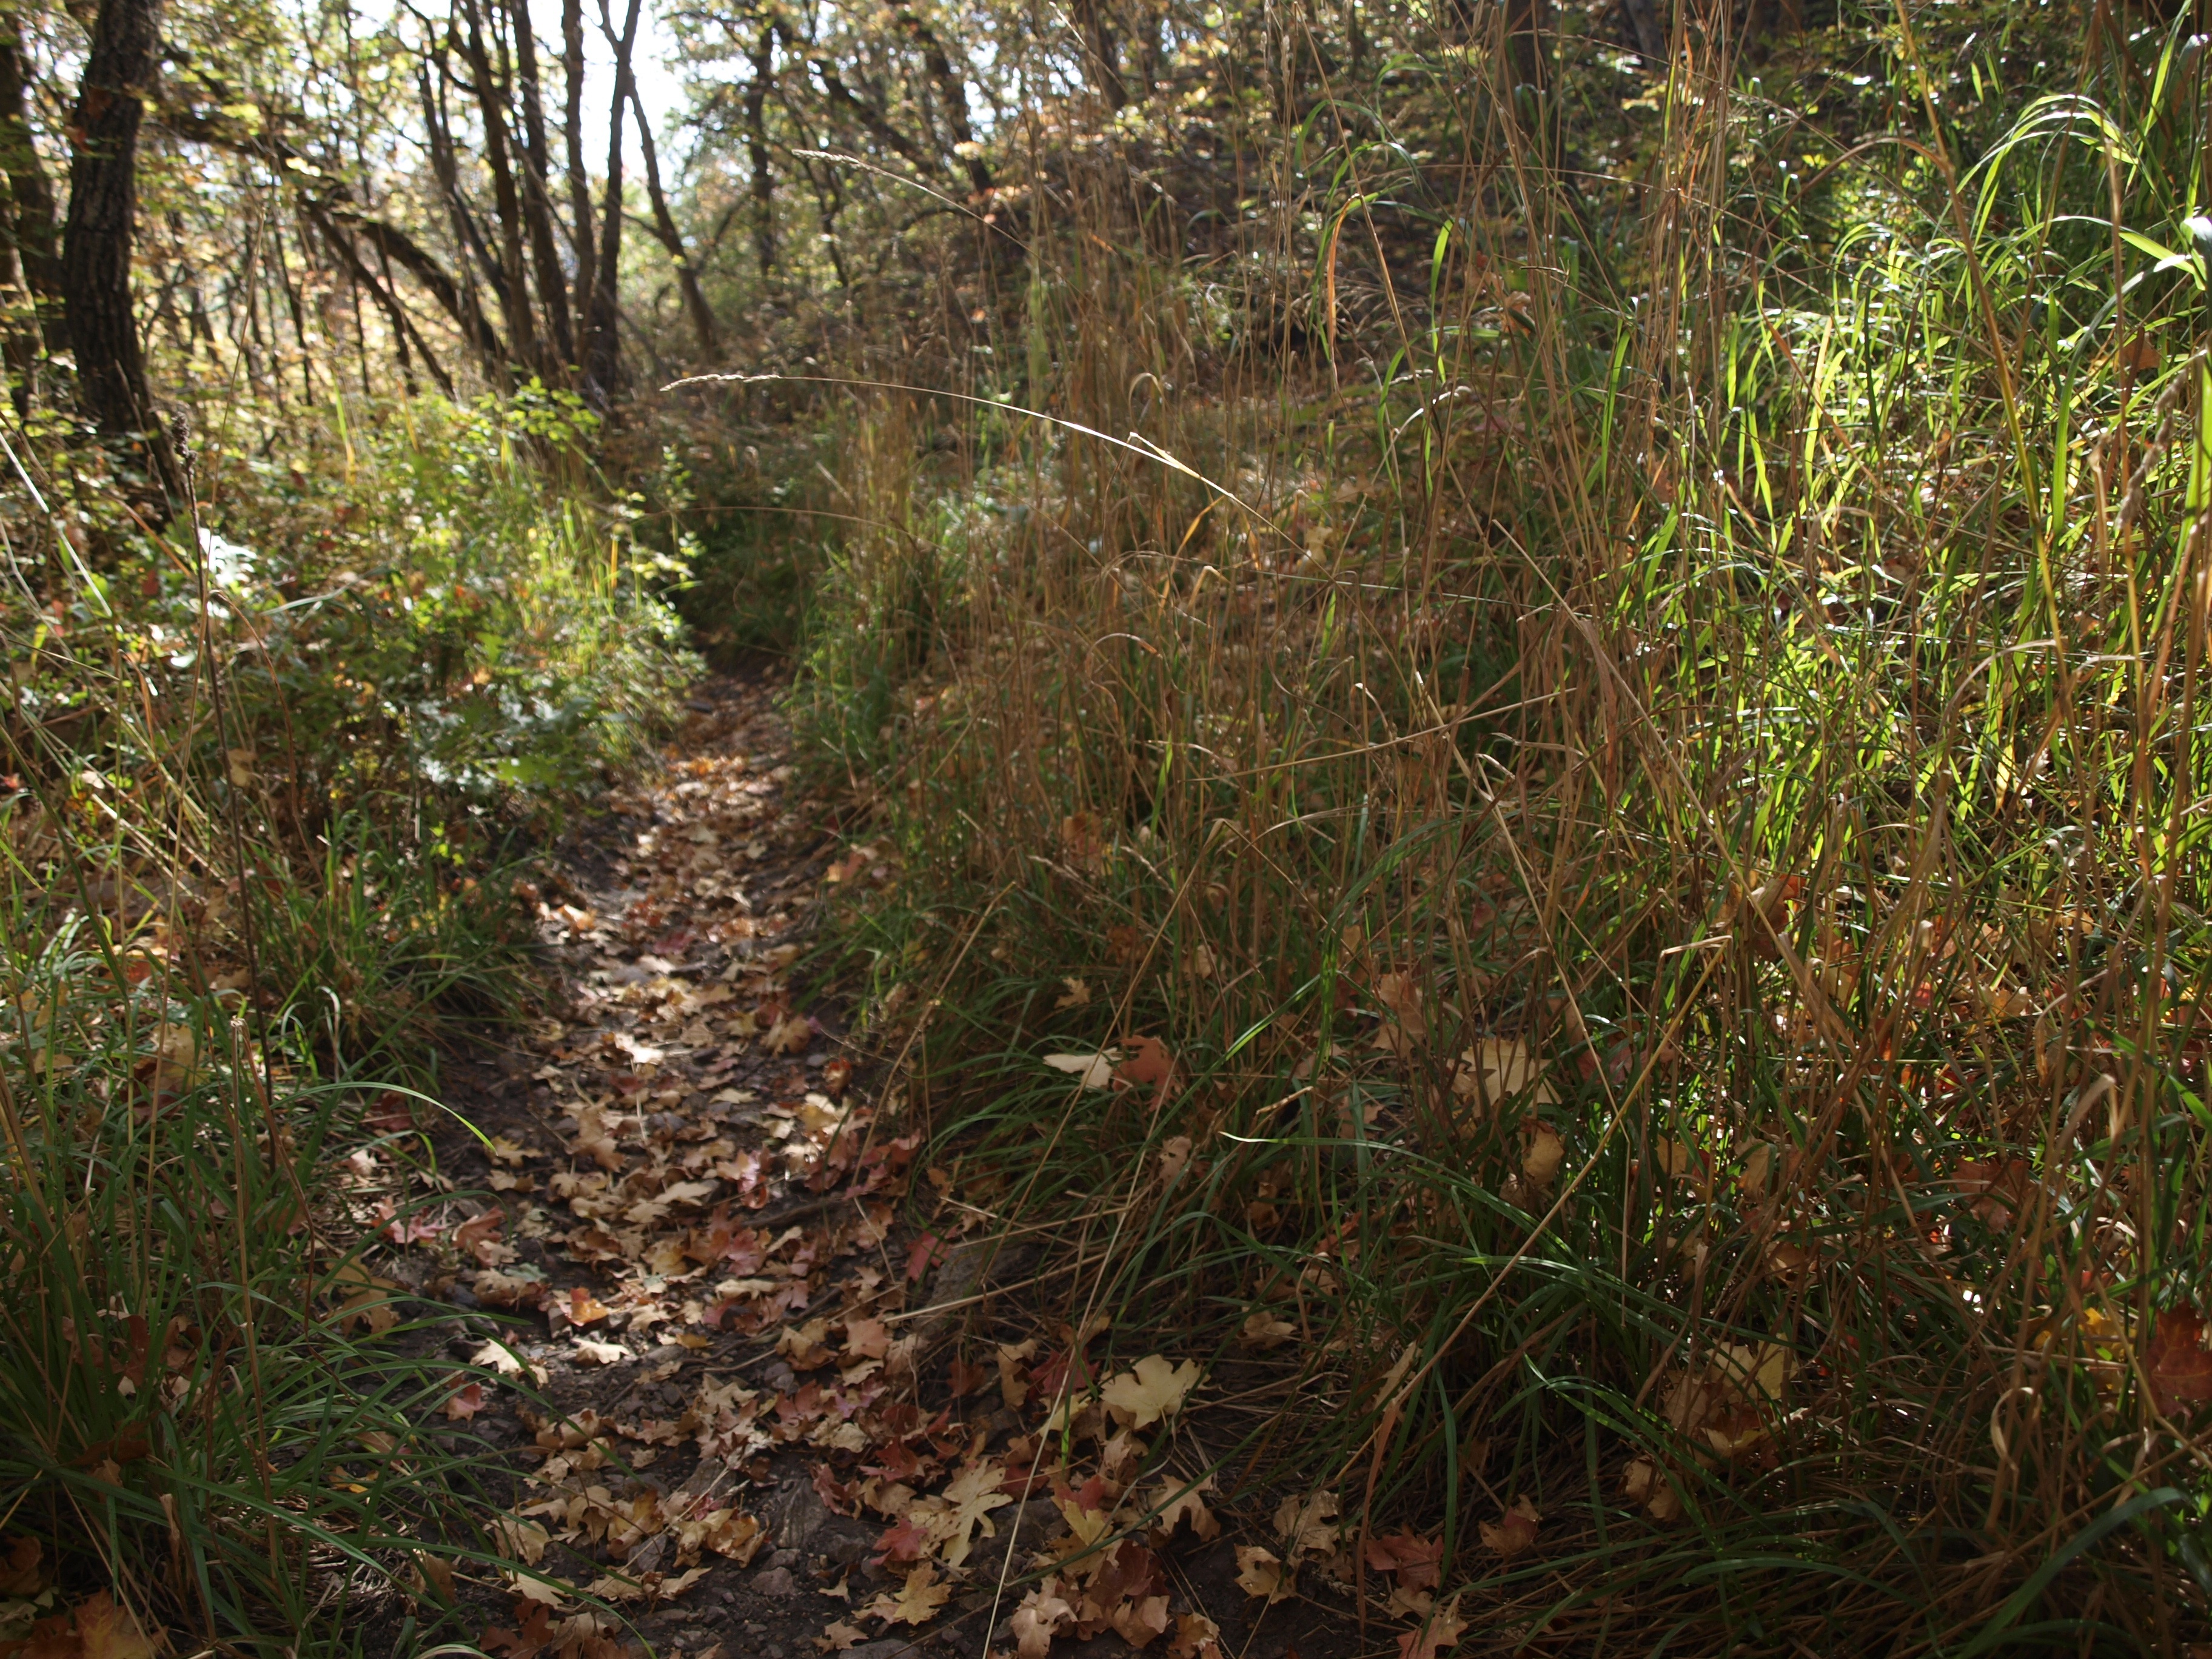
nature, forest, grass, plant, trail, prairie, leaf, flower, jungle, hike, autumn, soil, flora, outdoors, vegetation, shrub, rainforest, wetland, woodland, habitat, ecosystem, natural environment, grass family